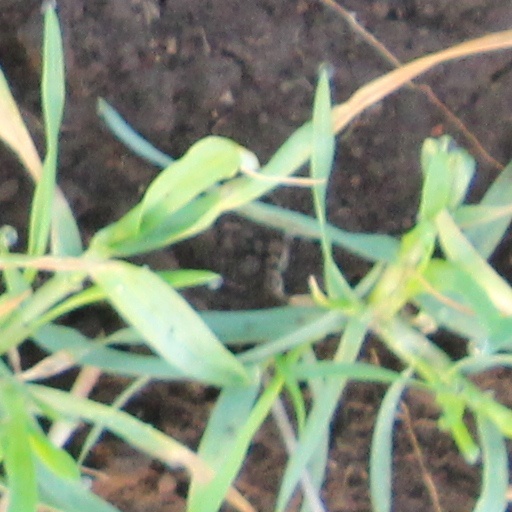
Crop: wheat